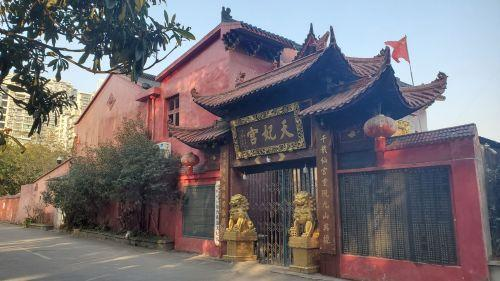
地标名称：鹿城区道教协会松台街道天妃宫
所在城市：温州市·鹿城区